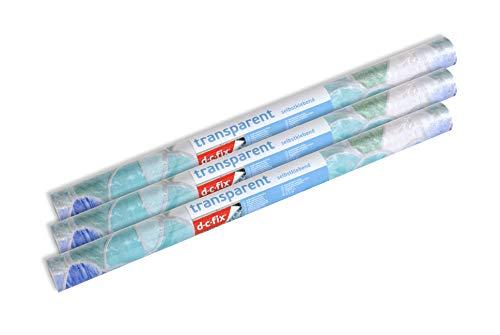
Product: d-c-fix 346-0632-2PK Stained Glass Blue Green Window Film, 17" x 78" Roll-3 Pk
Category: Home & Kitchen | Home Décor | Window Treatments | Window Stickers & Films | Window Films
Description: Includes 3 17" x 78" rolls.
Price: $27.99